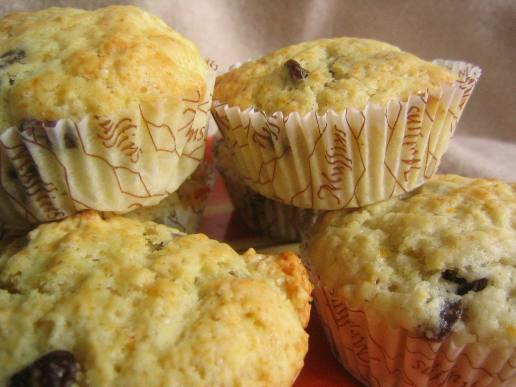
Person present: No